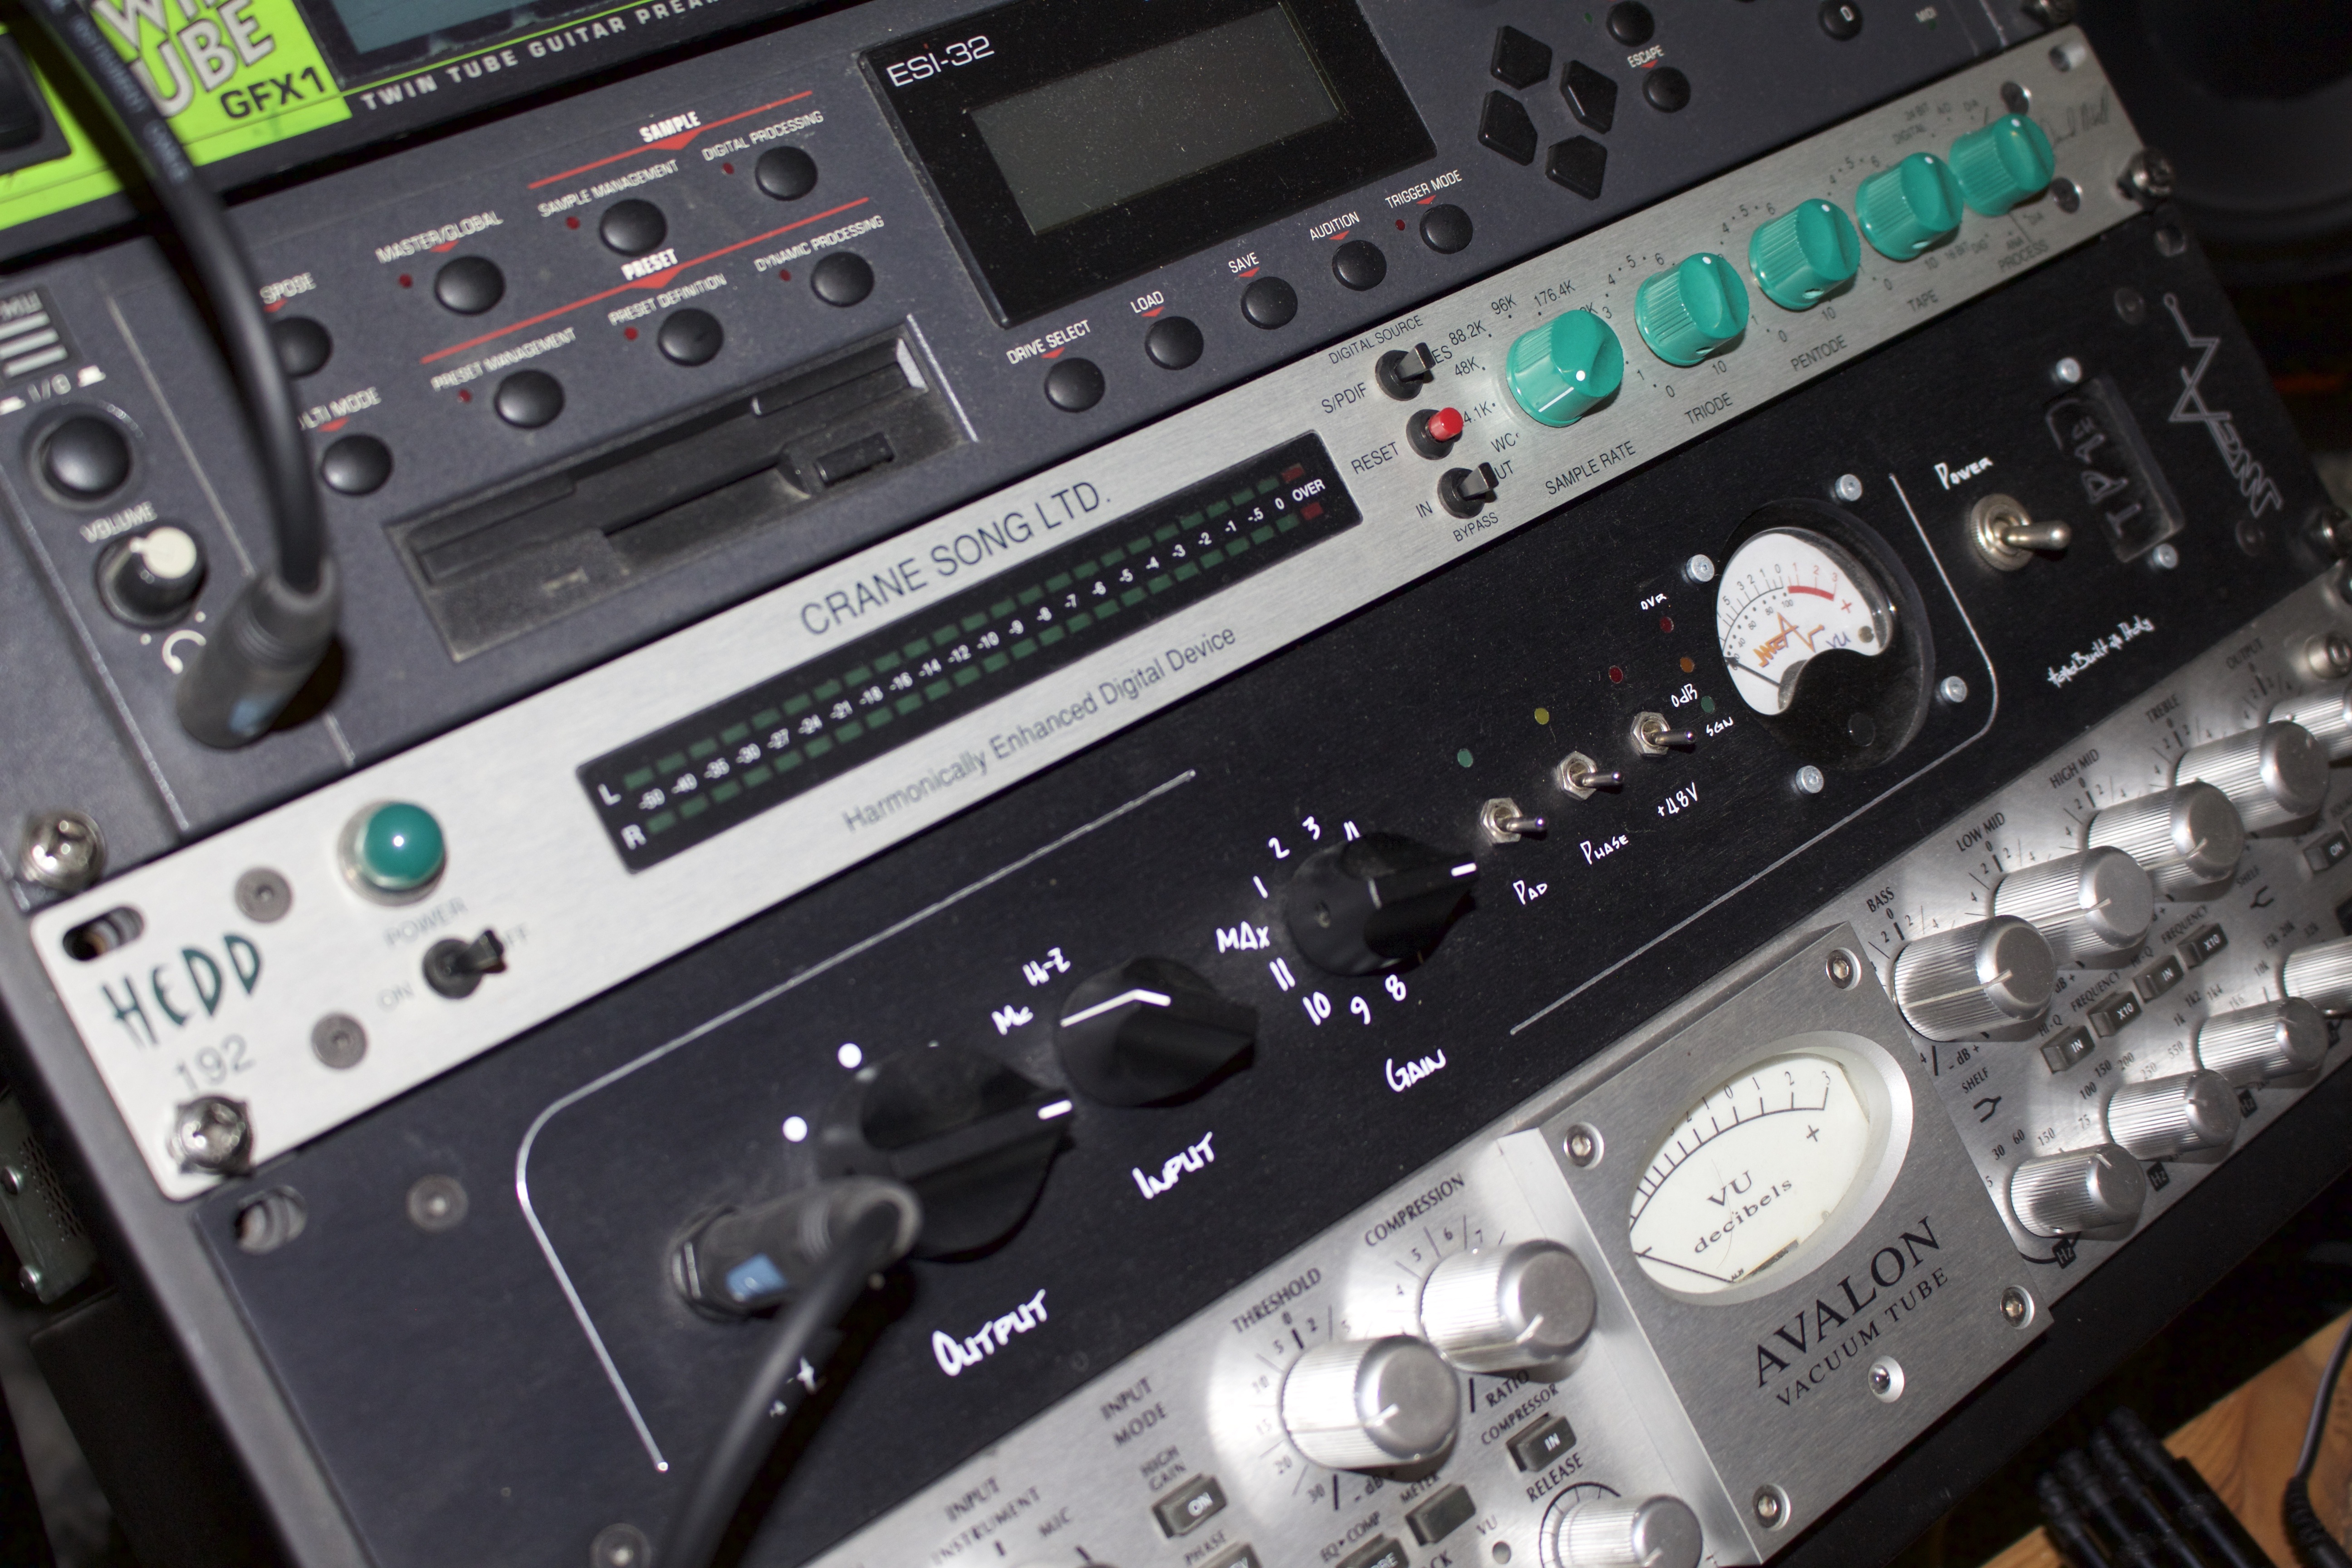
music, technology, recording studio, musical instrument, electronics, sound, synthesizer, electronic instrument, electronic musical instrument